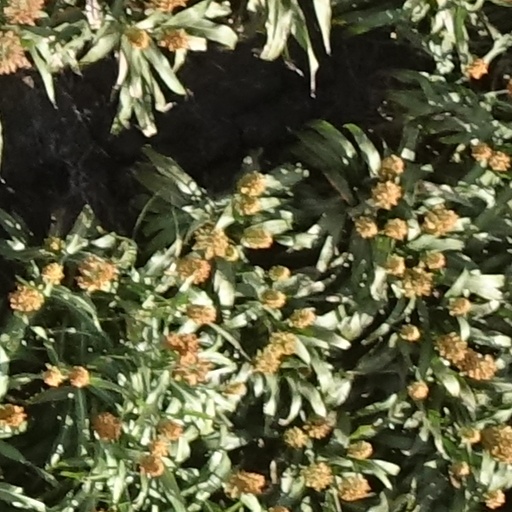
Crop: sorghum